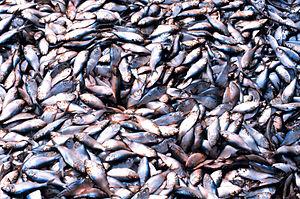
Menhaden de l'Atlantique dans une soute de bateau de pêche industrielle. Ce poissons est massivement pêché et transformé en farine animale (farine de poisson) et utilisés comme source de phosphore, calcium et magnésium bioassimilables dans certains engrais et dans l'alimentation d'animaux domestiques et d'élevage industriel. Il est en déclin (http://commons.wikimedia.org/wiki/File:Time_series_for_global_capture_of_all_menhaden.png voir graphique])
La surpêche est la pêche excessive ou pêche destructive de la ressource pratiquée par l'homme sur certains poissons, crustacés ou mollusques. C'est une tendance observée dans presque toutes les pêcheries de la planète, qui préoccupe la FAO et l'ONU car menaçant la sécurité alimentaire et les équilibres écologiques marins. Selon la Banque mondiale et la FAO, en 2009 le coût de « la sous-performance annuelle des pêcheries mondiales représentait 50 milliards de dollars » perdus.
Le menhaden de l'Atlantique, ou alose tyran, est un poisson pélagique argenté de la famille des harengs, les Clupeidae. Il présente la particularité de se nourrir de plancton.